Theosophy and literature

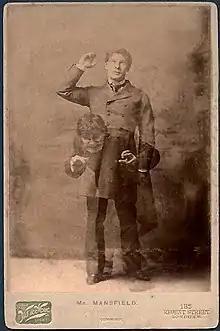

In 1887, Blavatsky published the article "The Signs of the Times", in which she discussed the growing influence of Theosophy in literature. She listed some novels that can be categorized as Theosophical and mystical literature, including "Mr Isaacs" (1882) and "Zoroaster" (1885) by Francis Marion Crawford; "The Romance of Two Worlds" (1886) by Marie Corelli; "The Strange Case of Dr Jekyll and Mr Hyde" (1886) by Robert Louis Stevenson; "A Fallen Idol" (1886) by F. Anstey; "King Solomon's Mines" (1885) and "" (1887) by H. Rider Haggard; "Affinities" (1885) and "The Brother of the Shadow" (1886) by Rosa Campbell Praed; "A House of Tears" (1886) by Edmund Downey; and "A Daughter of the Tropics" (1887) by Florence Marryat.